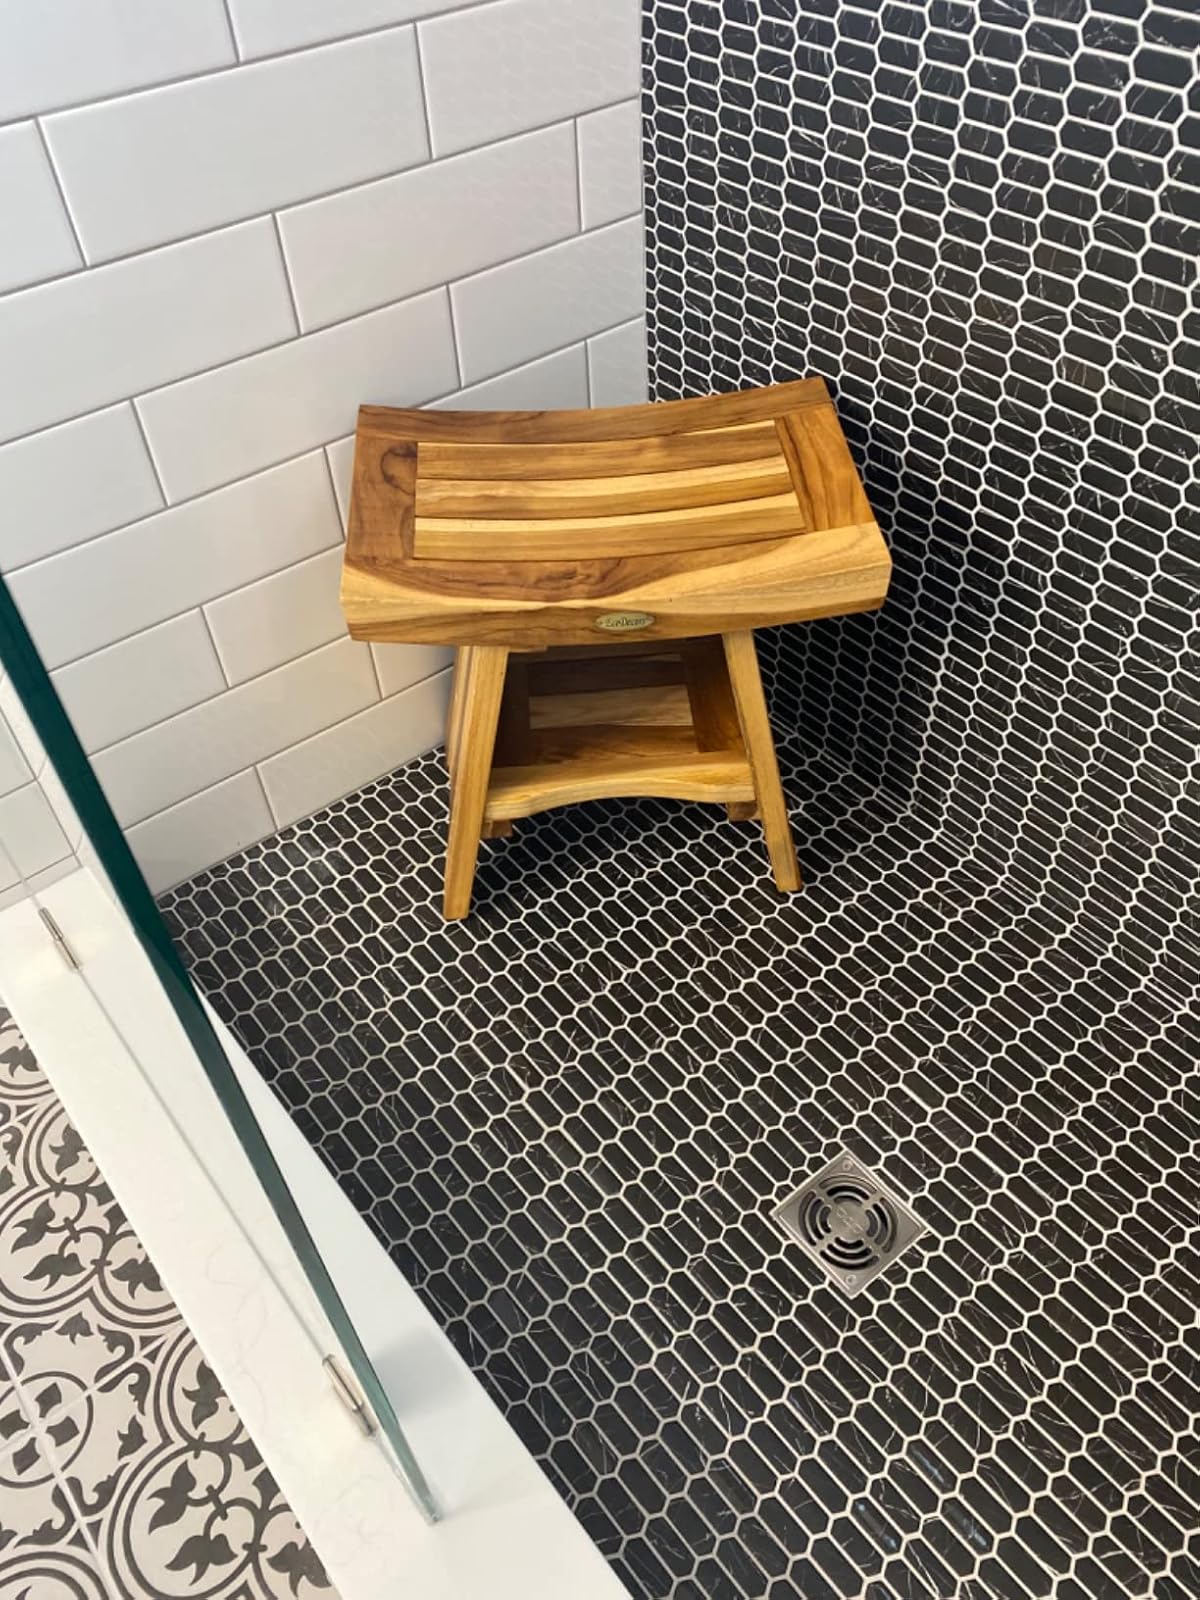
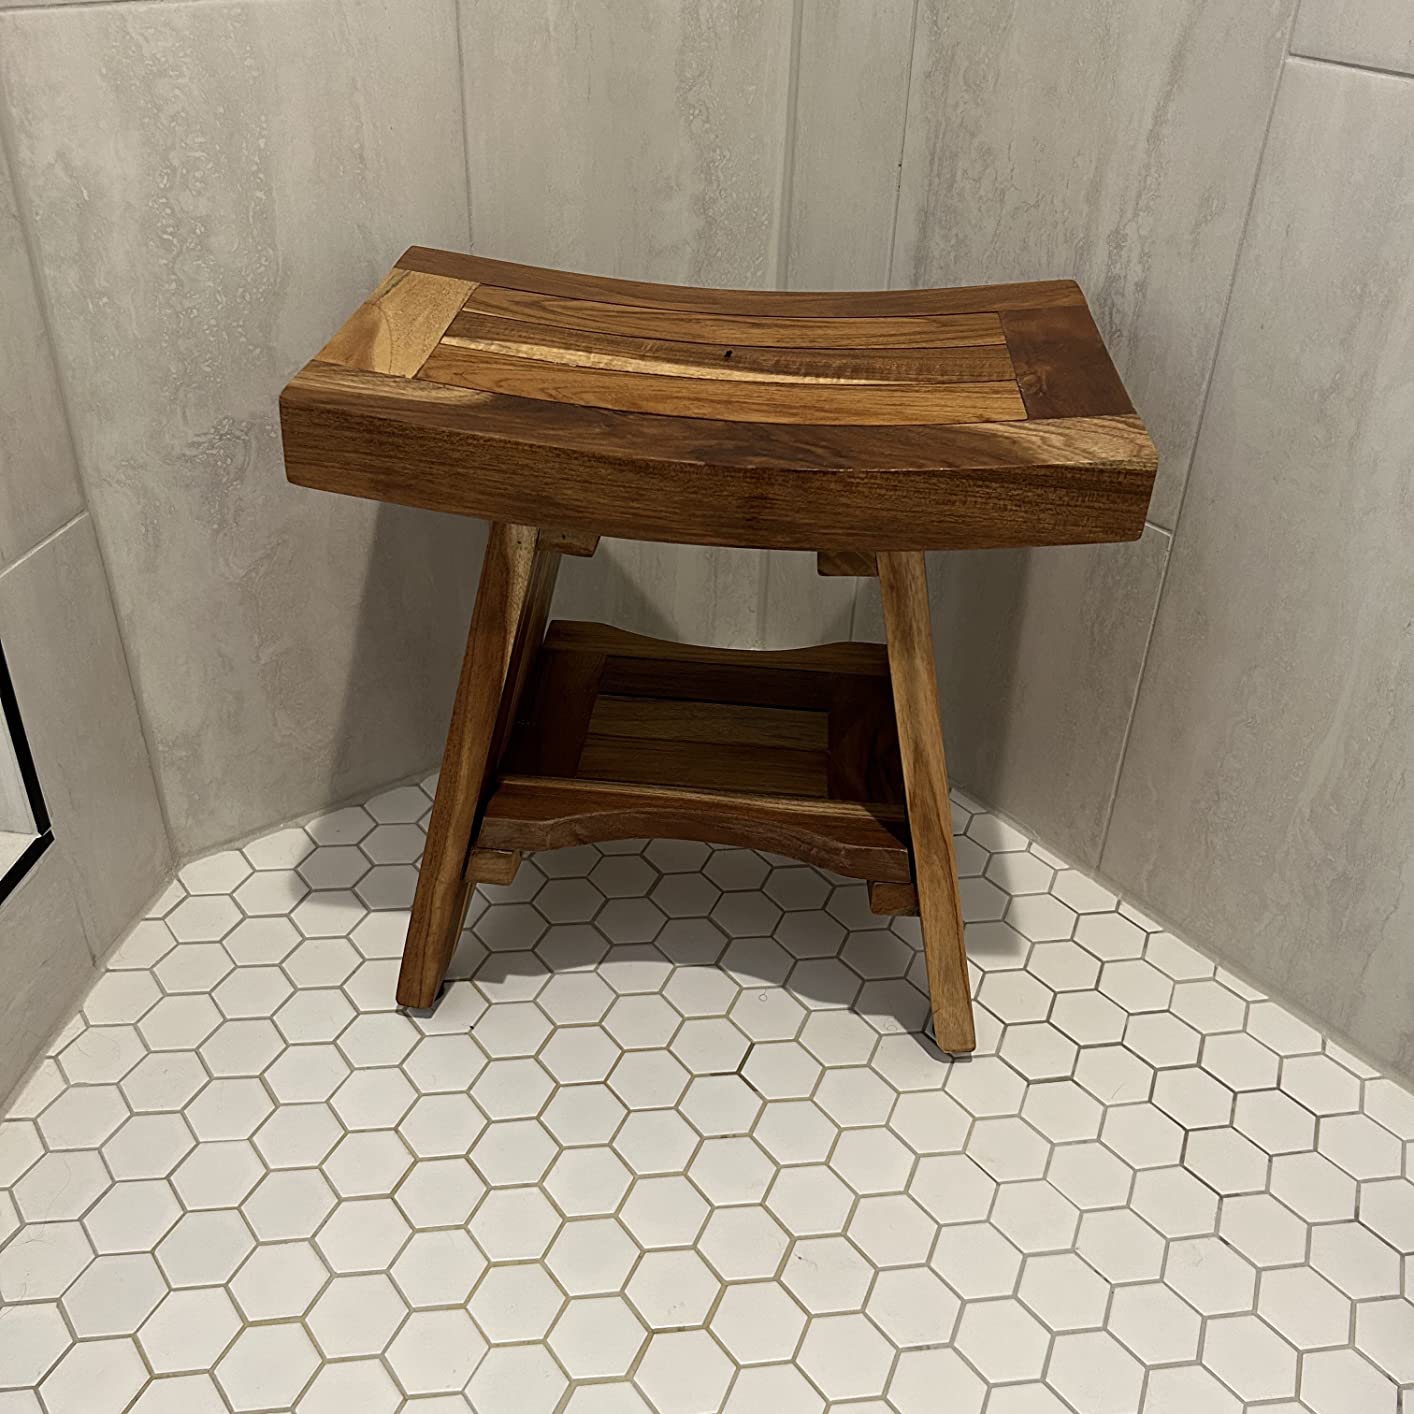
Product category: stool
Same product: yes